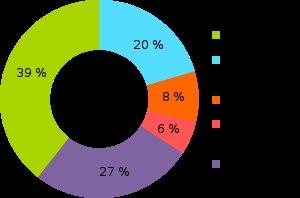
Une matière plastique ou en langage courant un plastique, est un mélange contenant une matière de base qui est susceptible d'être moulé, façonné, en général à chaud et sous pression, afin de conduire à un semi-produit ou à un objet.